Myaw Lint Chin Myar Swar

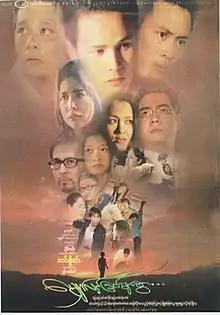
Film Poster

Myaw Lint Chin Myar Swar is a 2006 Burmese drama film, directed by Maung Myo Min starring Htun Htun Win, Zin Wine, Yan Aung, Ye Aung, Dwe, Min Maw Kun, Nine Nine, Phoe Kyaw, Min Kha, Pyay Ti Oo, Hat Kat, May Thinzar Oo, Soe Moe Kyi, Pan Phyu, Soe Myat Nandar, Nawarat and Paing Phyo Thu. It is an awareness film about the disease HIV/AIDS.